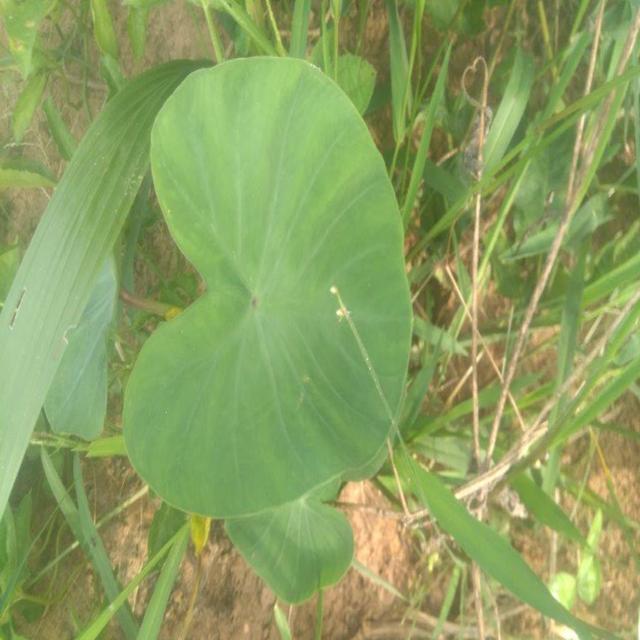
Label: Healthy